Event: Nepal Earthquake
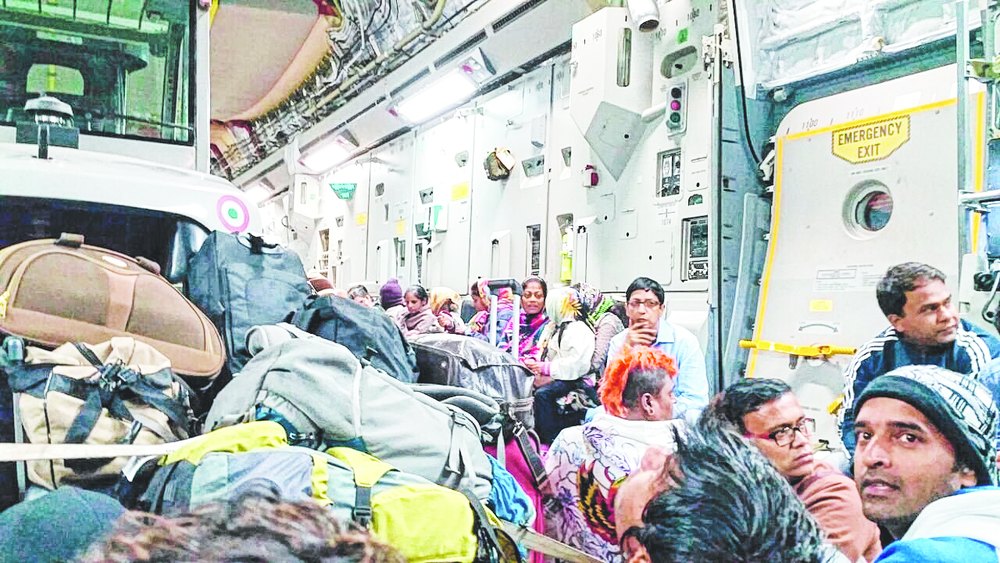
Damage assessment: no_damage